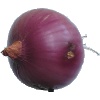
Label: Onion Red Peeled 1